New Zealanders

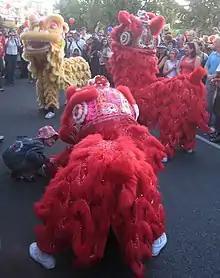
Lion dancers perform at Auckland's Lantern Festival.

The Treaty of Waitangi was first signed in the Bay of Islands on 6 February 1840. Confusion and disagreement continue to surround the Treaty. However, most New Zealanders still regard "the Treaty" as marking New Zealand's foundation as a nation.